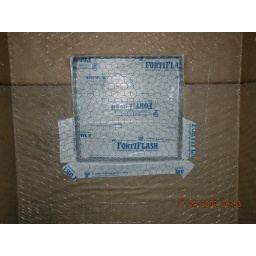
The shower wall storage box has been boxed in and is ready for tiling and paper.